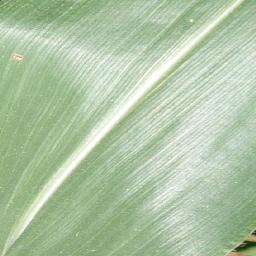
Label: Corn_(Maize)___Healthy